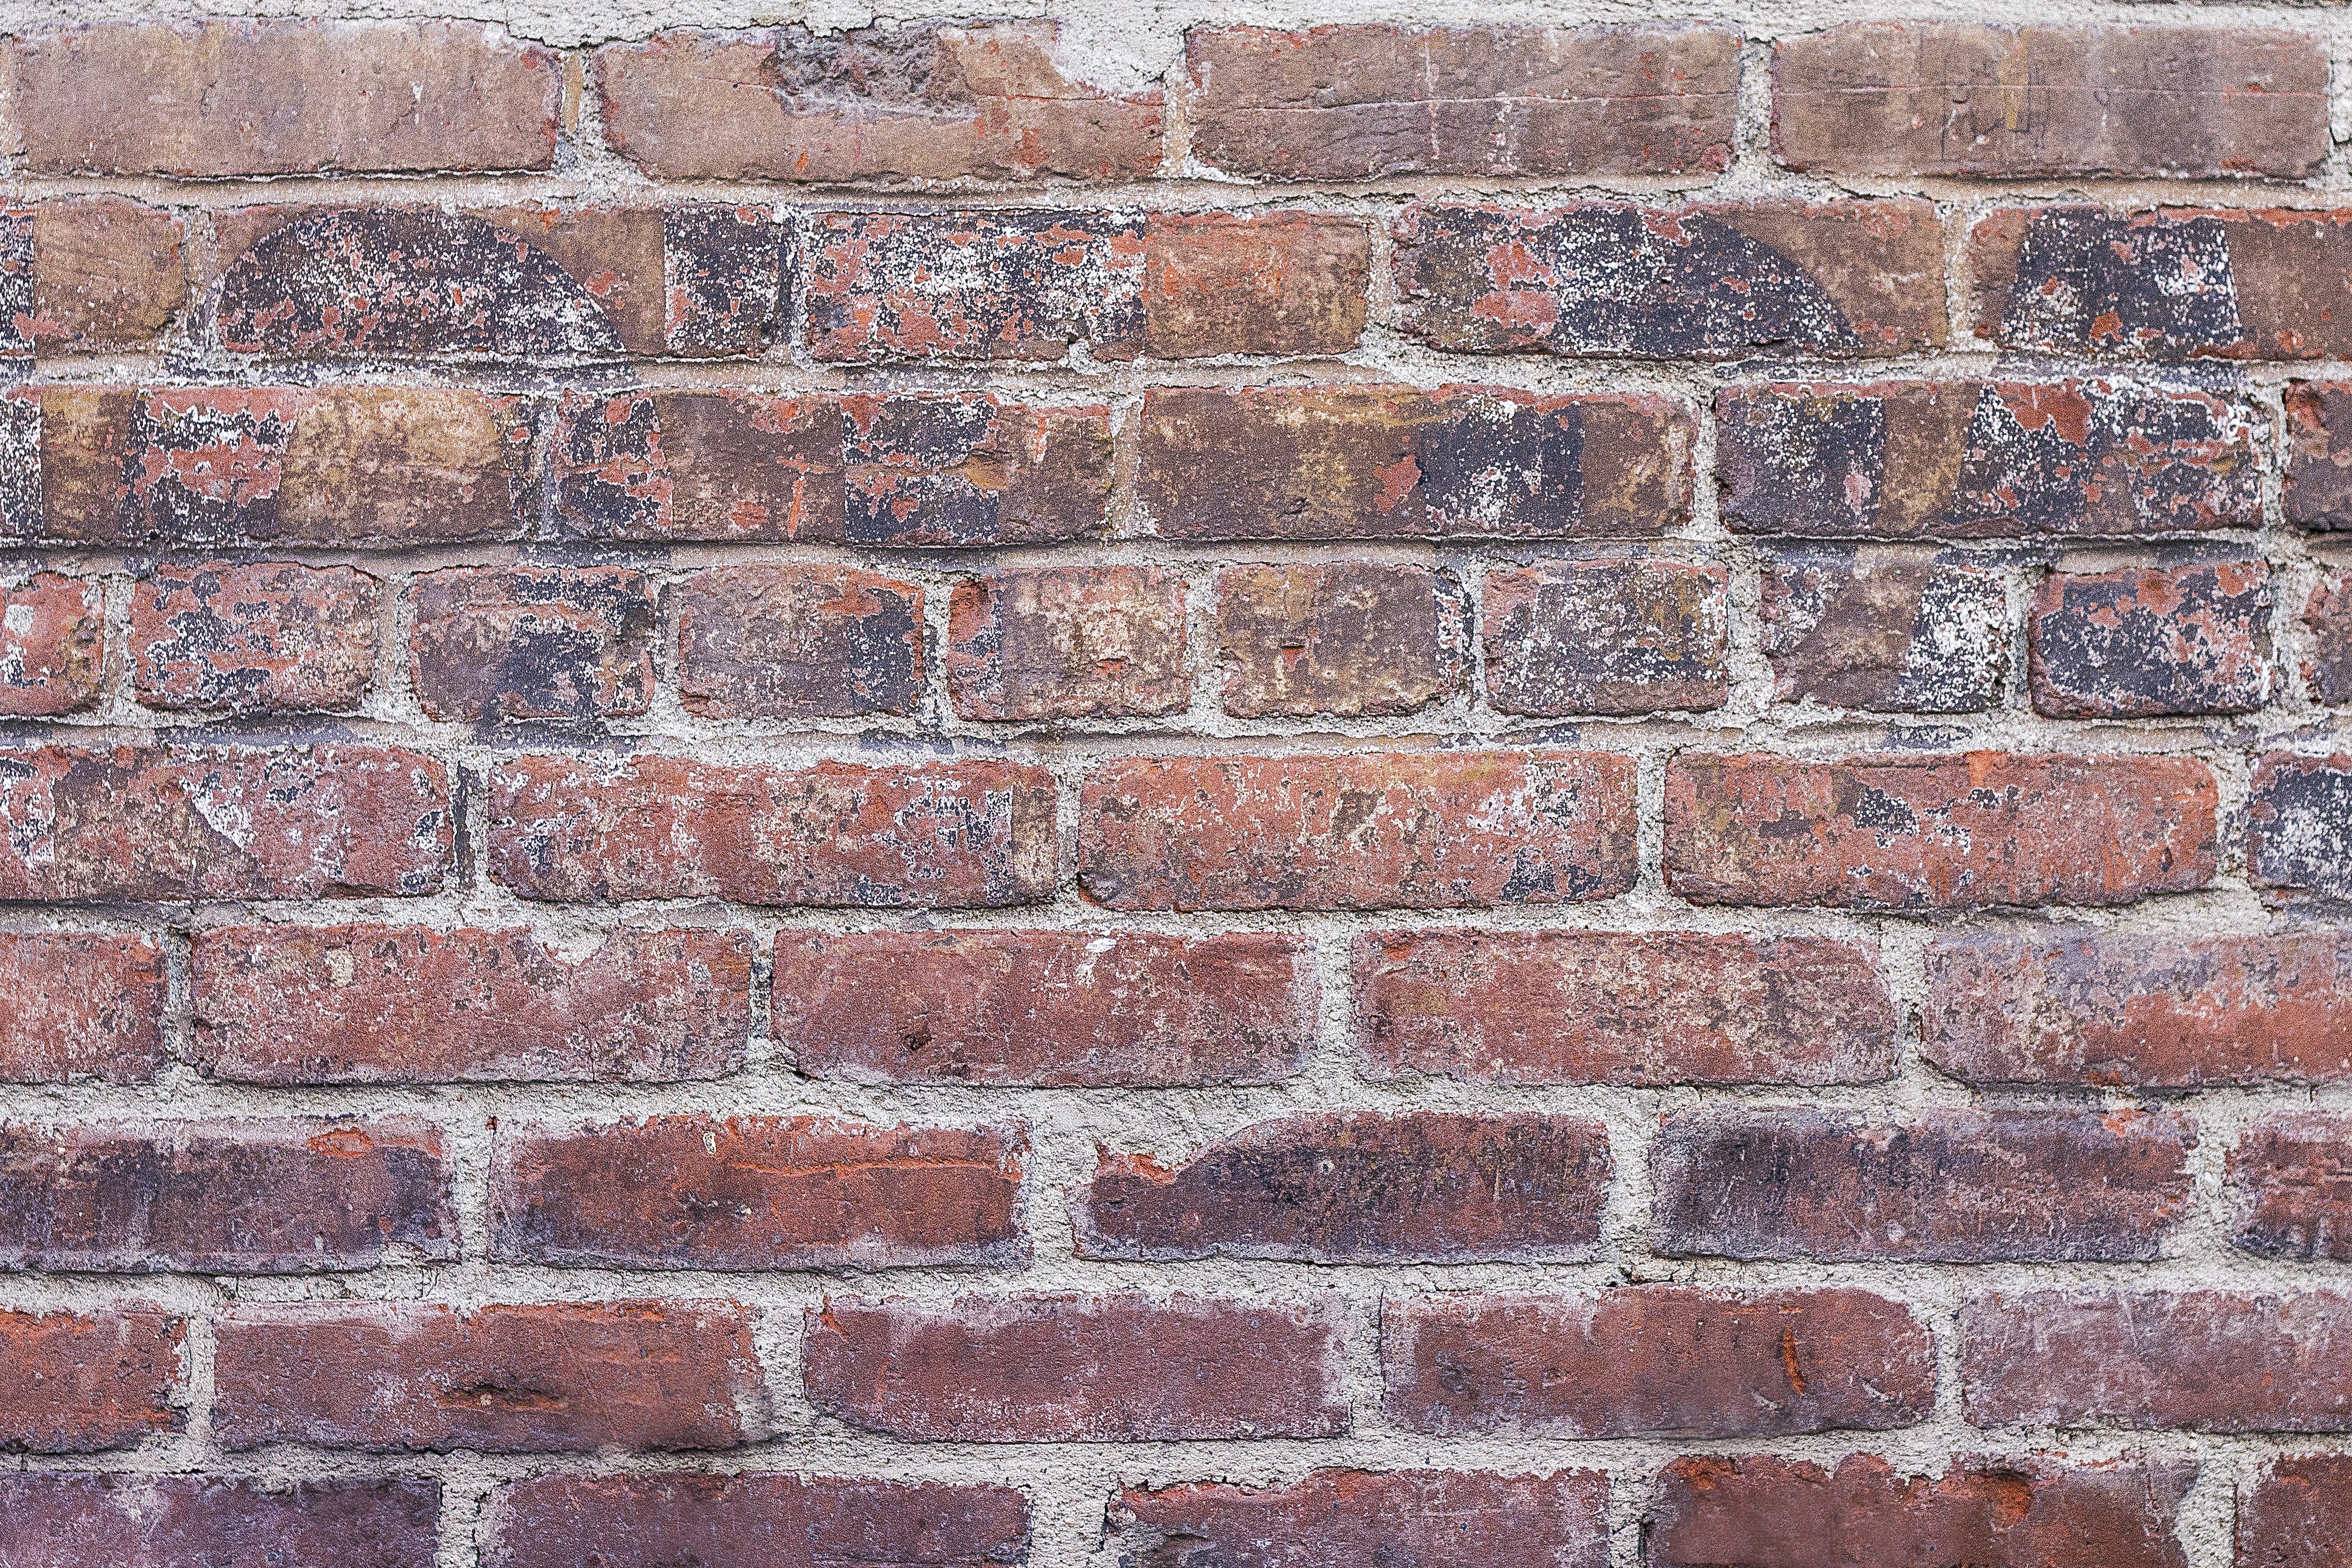
writing, grungy, texture, urban, wall, grunge, stone wall, brick, material, brick wall, background, painted, brickwork, brick texture